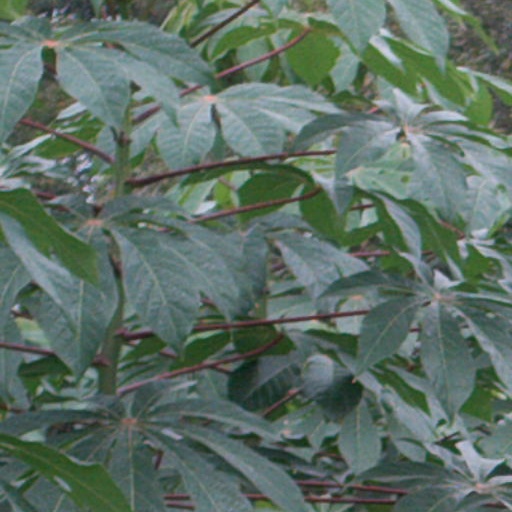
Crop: cassava